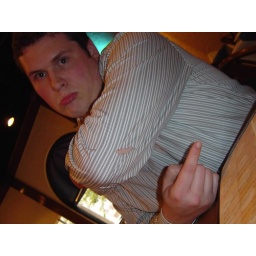
Tripp rips a hole in the elbow of yet another dress shirt